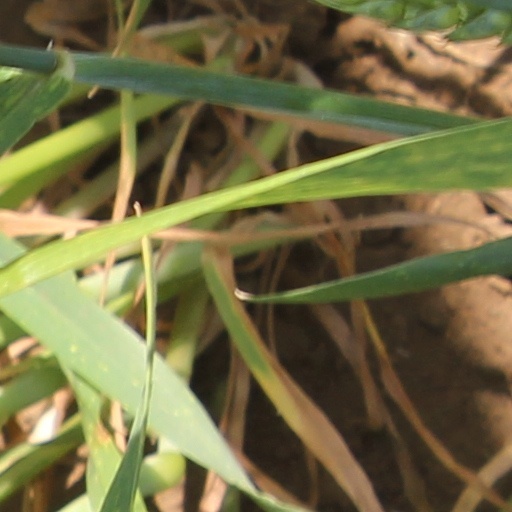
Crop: wheat